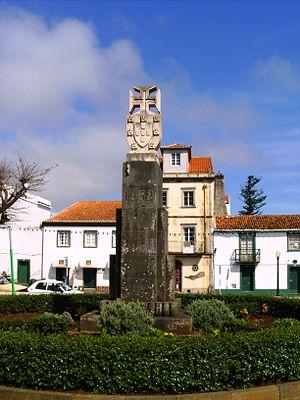
L'ordre du Christ est un ordre honorifique officiel de la République portugaise ayant pour grand-maître le président de la République portugaise.